The Beach Boys Love You

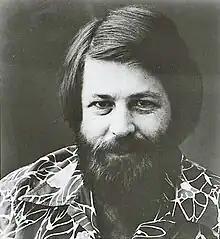
Wilson in the late 1970s

"Love You" was met with polarized reactions from the public, but received near unanimous acclaim from music critics. Schinder cited a "sharp divide" between fans and critics, some of whom saw the album as a work of "eccentric genius" whereas others "dismissed it as childish and trivial". However, the reactions from record reviewers were generally positive. In his 1978 biography of the band, John Tobler wrote that "Love You" was "in the author's estimation and that of several critics... the best released by the group since the '60s." Some listeners viewed the album as a near-punk rock statement, as well as a subversion of the well-worn trends in popular music of that era. Patti Smith, herself known as the "godmother of punk", submitted a review in "Hit Parader" that was written in the form of a poem.